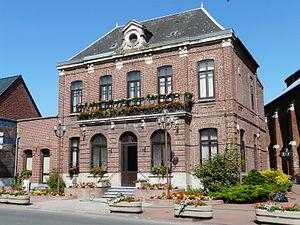
Mairie d'Escaudoeuvres, Nord, France
Escaudœuvres est une commune française située dans le département du Nord, en région Hauts-de-France. Elle se situe dans la région du Cambrésis et dans l'aire urbaine de Cambrai et est l'une des 55 communes membres de la Communauté d'agglomération de Cambrai qui rassemble plus de 80 000 habitants.